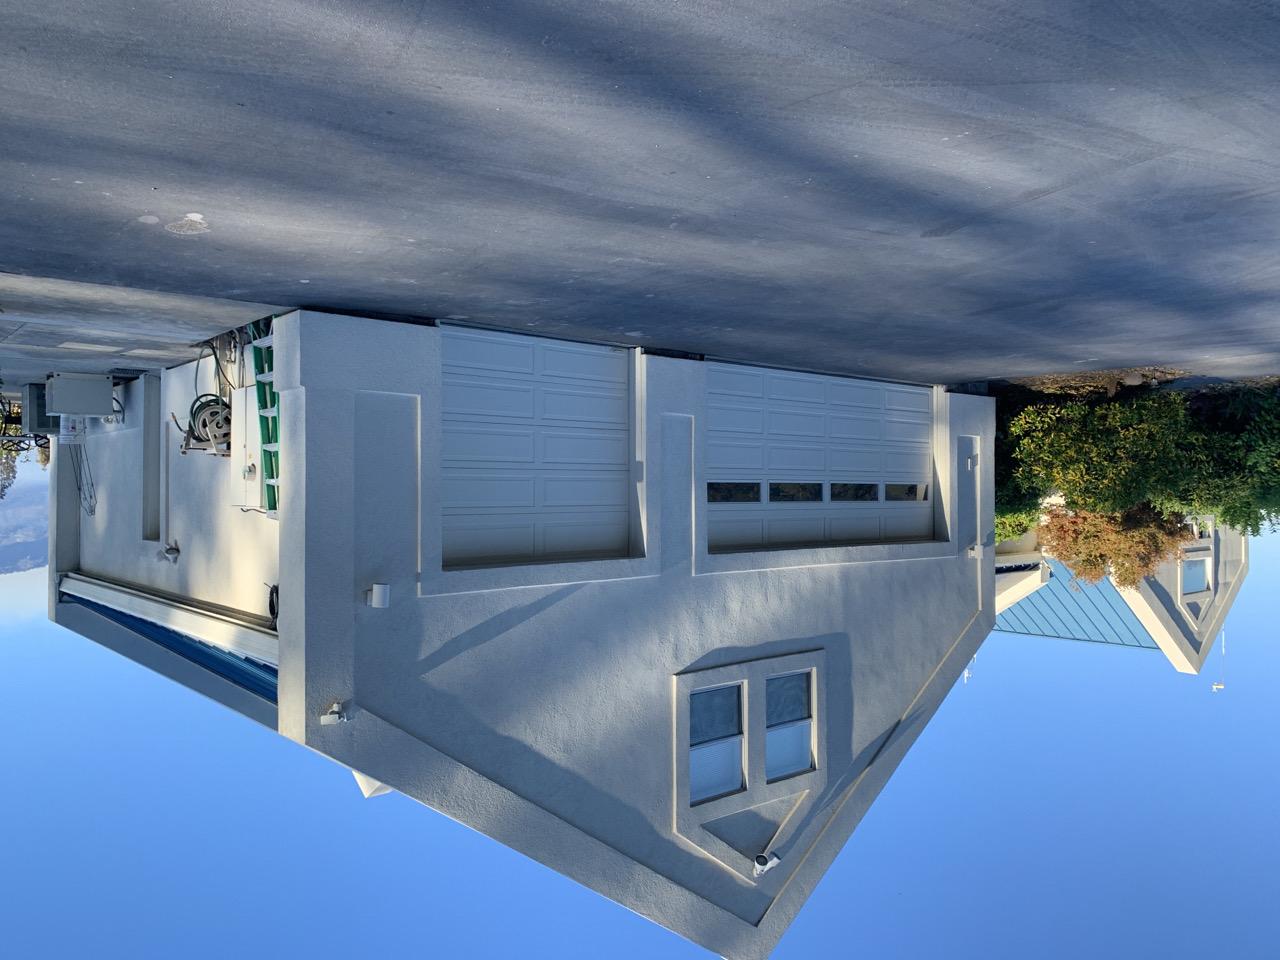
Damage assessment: no_damage